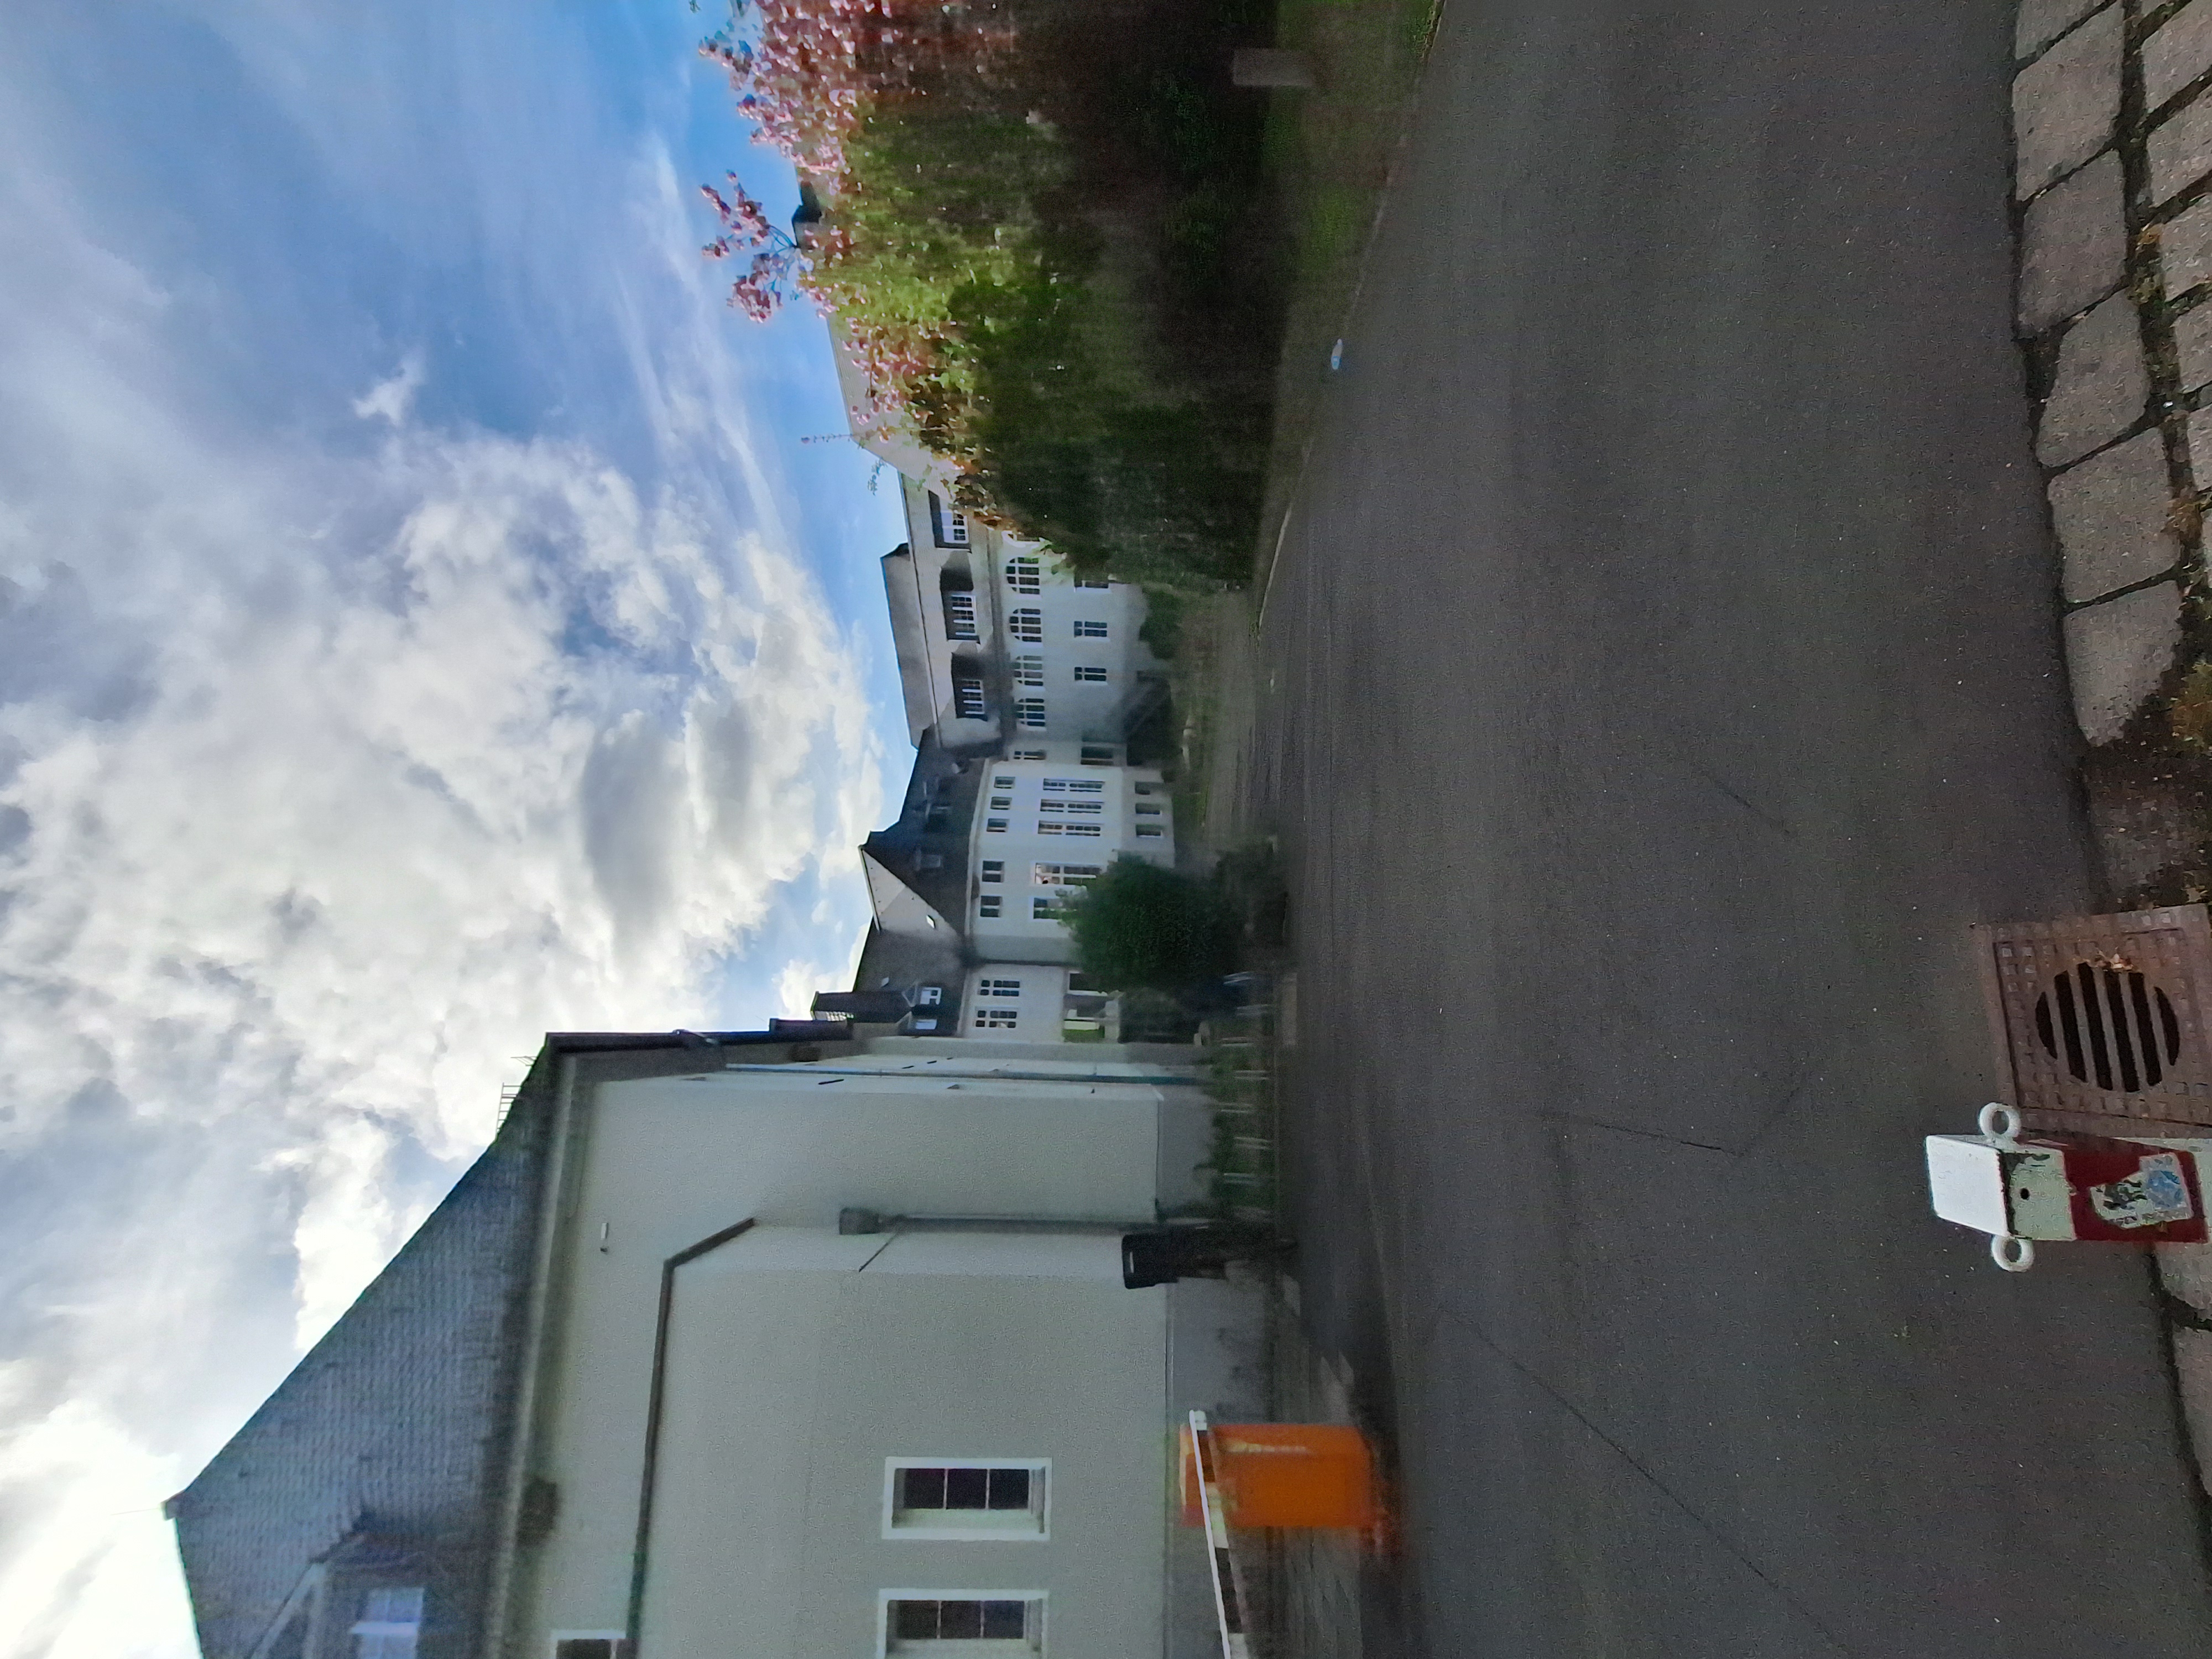
Building: Deutschhausstraße 12